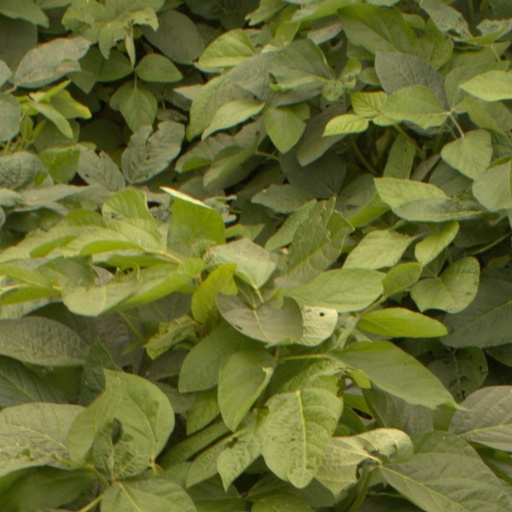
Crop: soybean